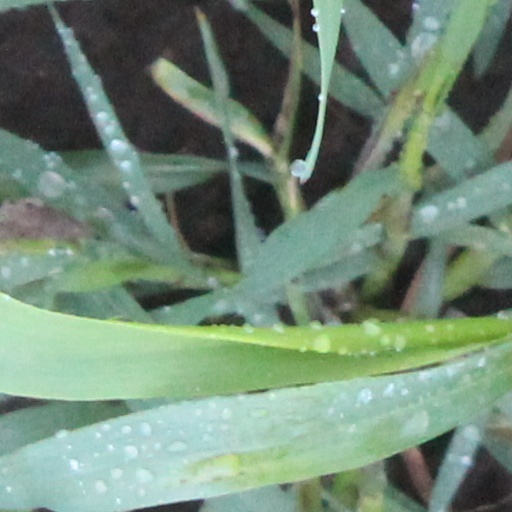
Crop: wheat